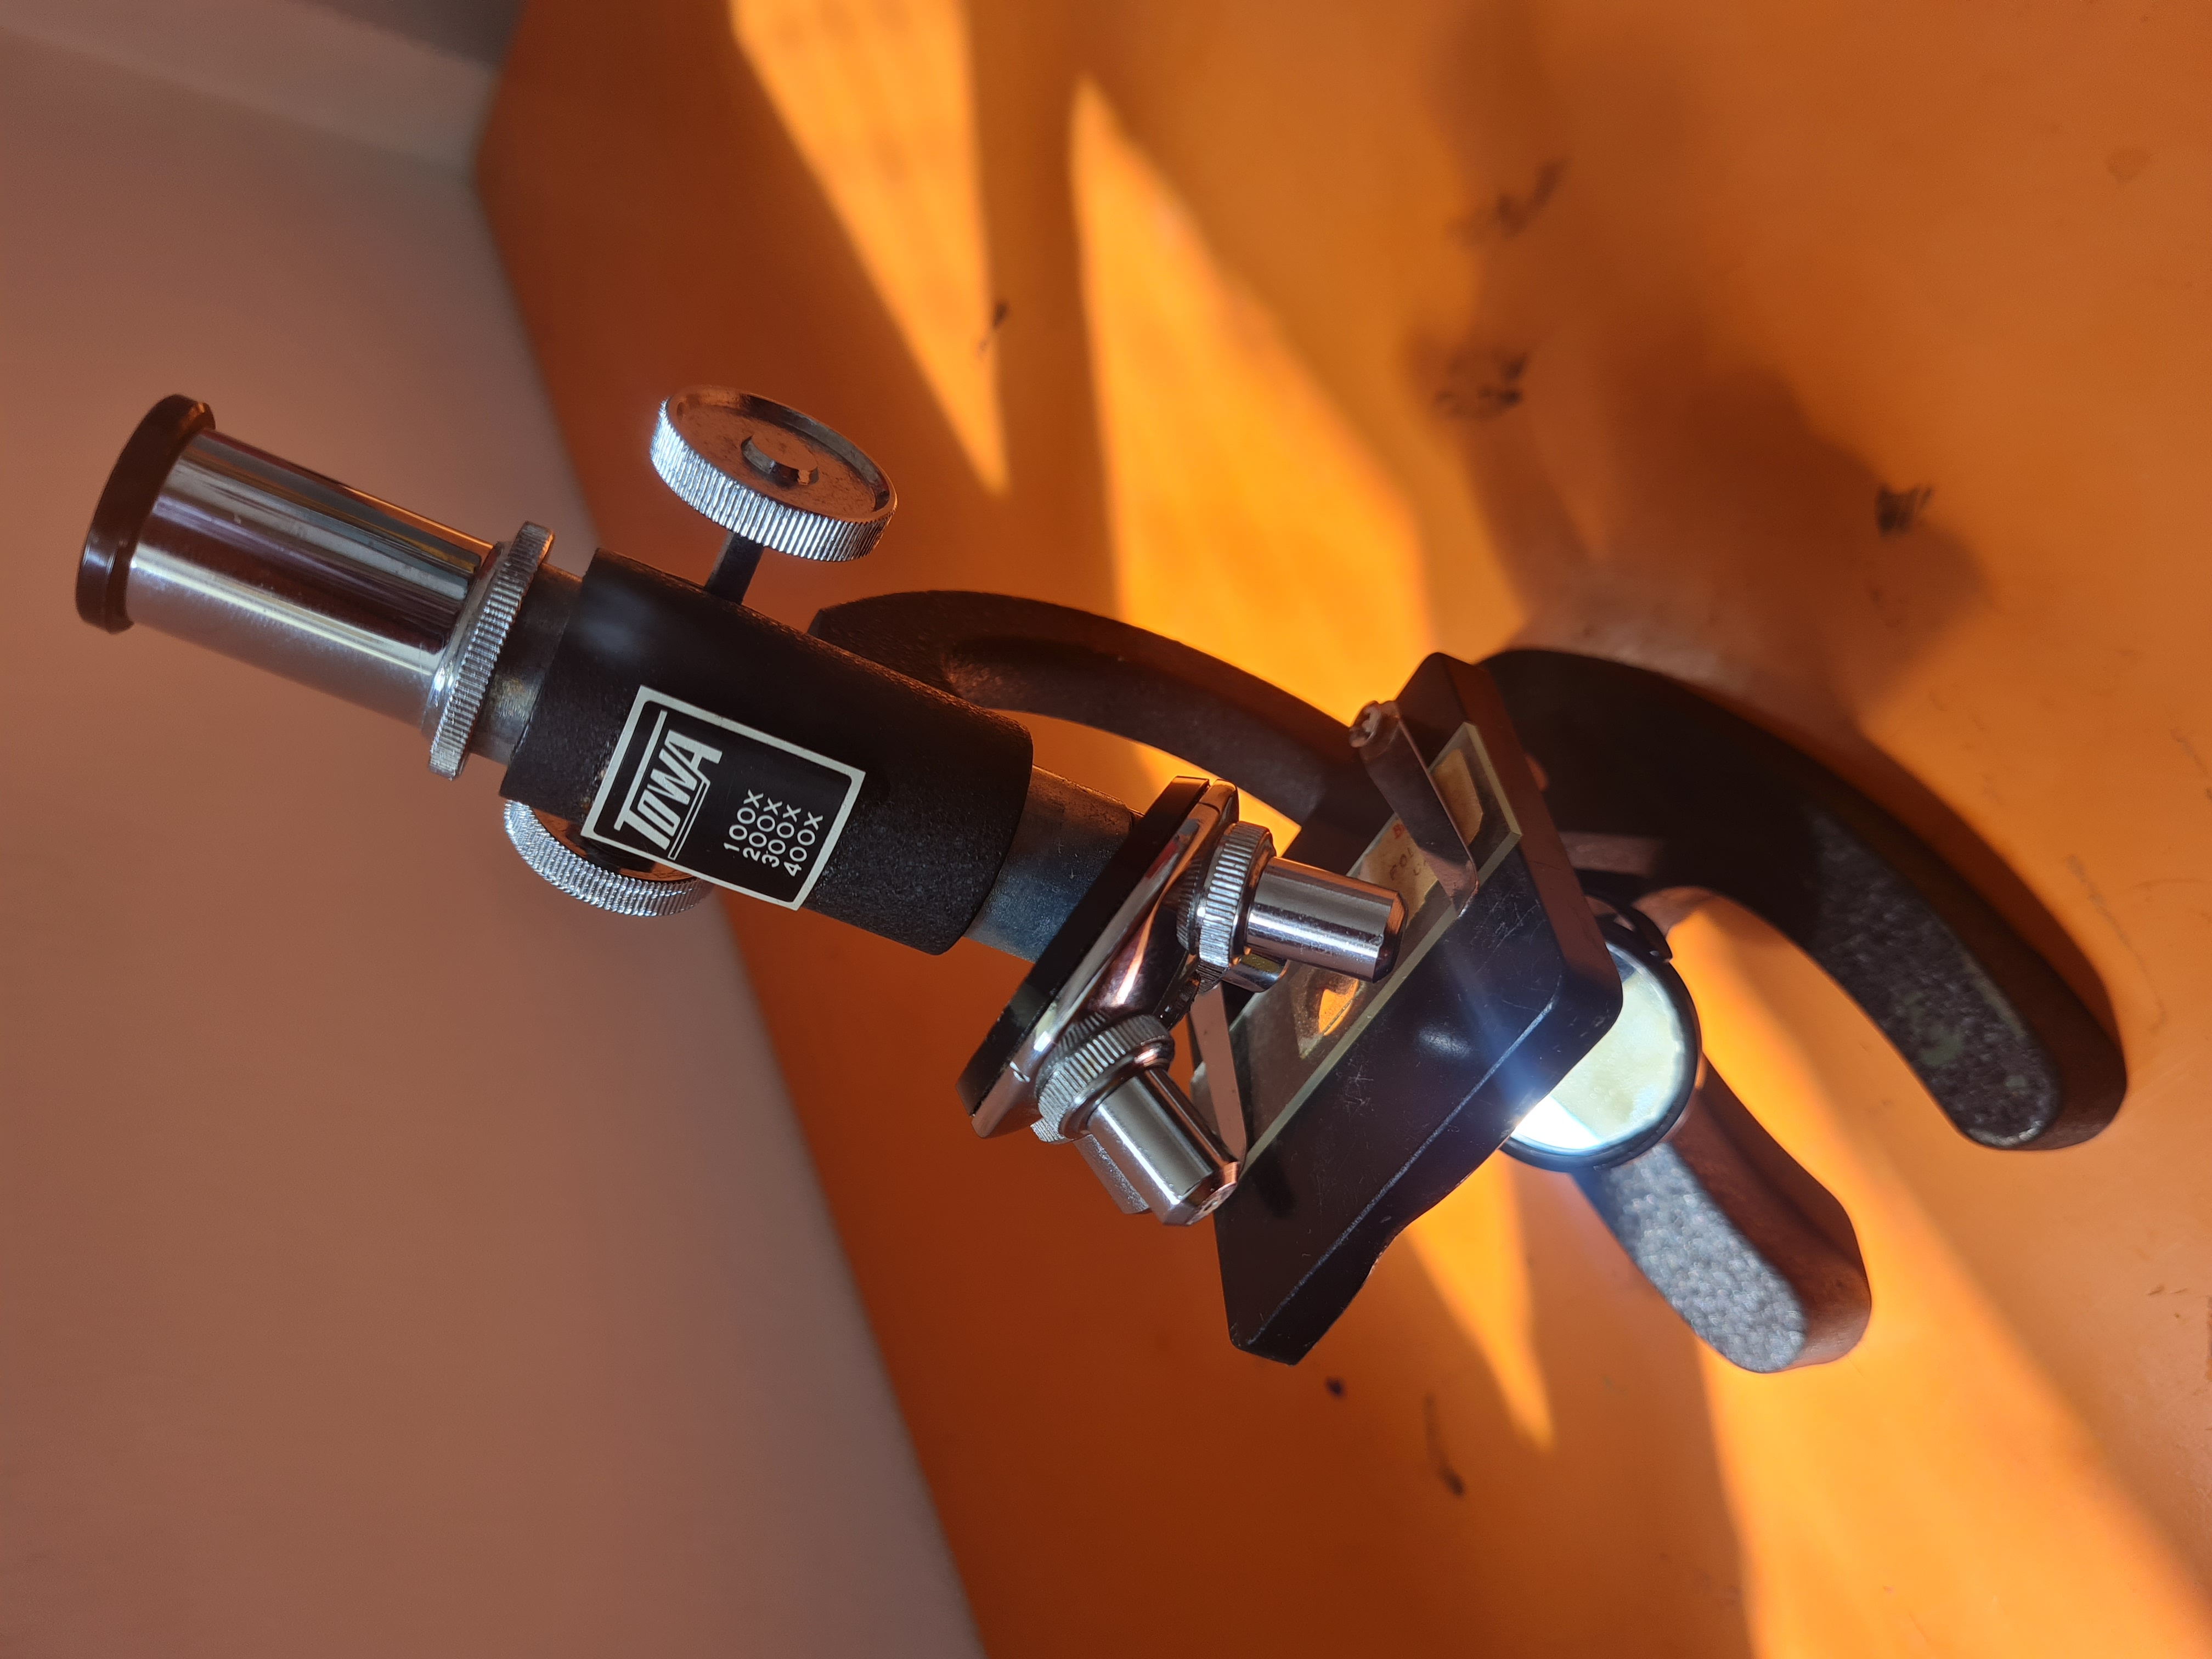
Microscópio da coleção "Os Cientistas", da década de 1970. Obtido de Eduardo pela OLX, pertencia a seu pai. Funciona ainda em 2024.
Specialty: lab-equipment
Image credit: TiagoLubiana